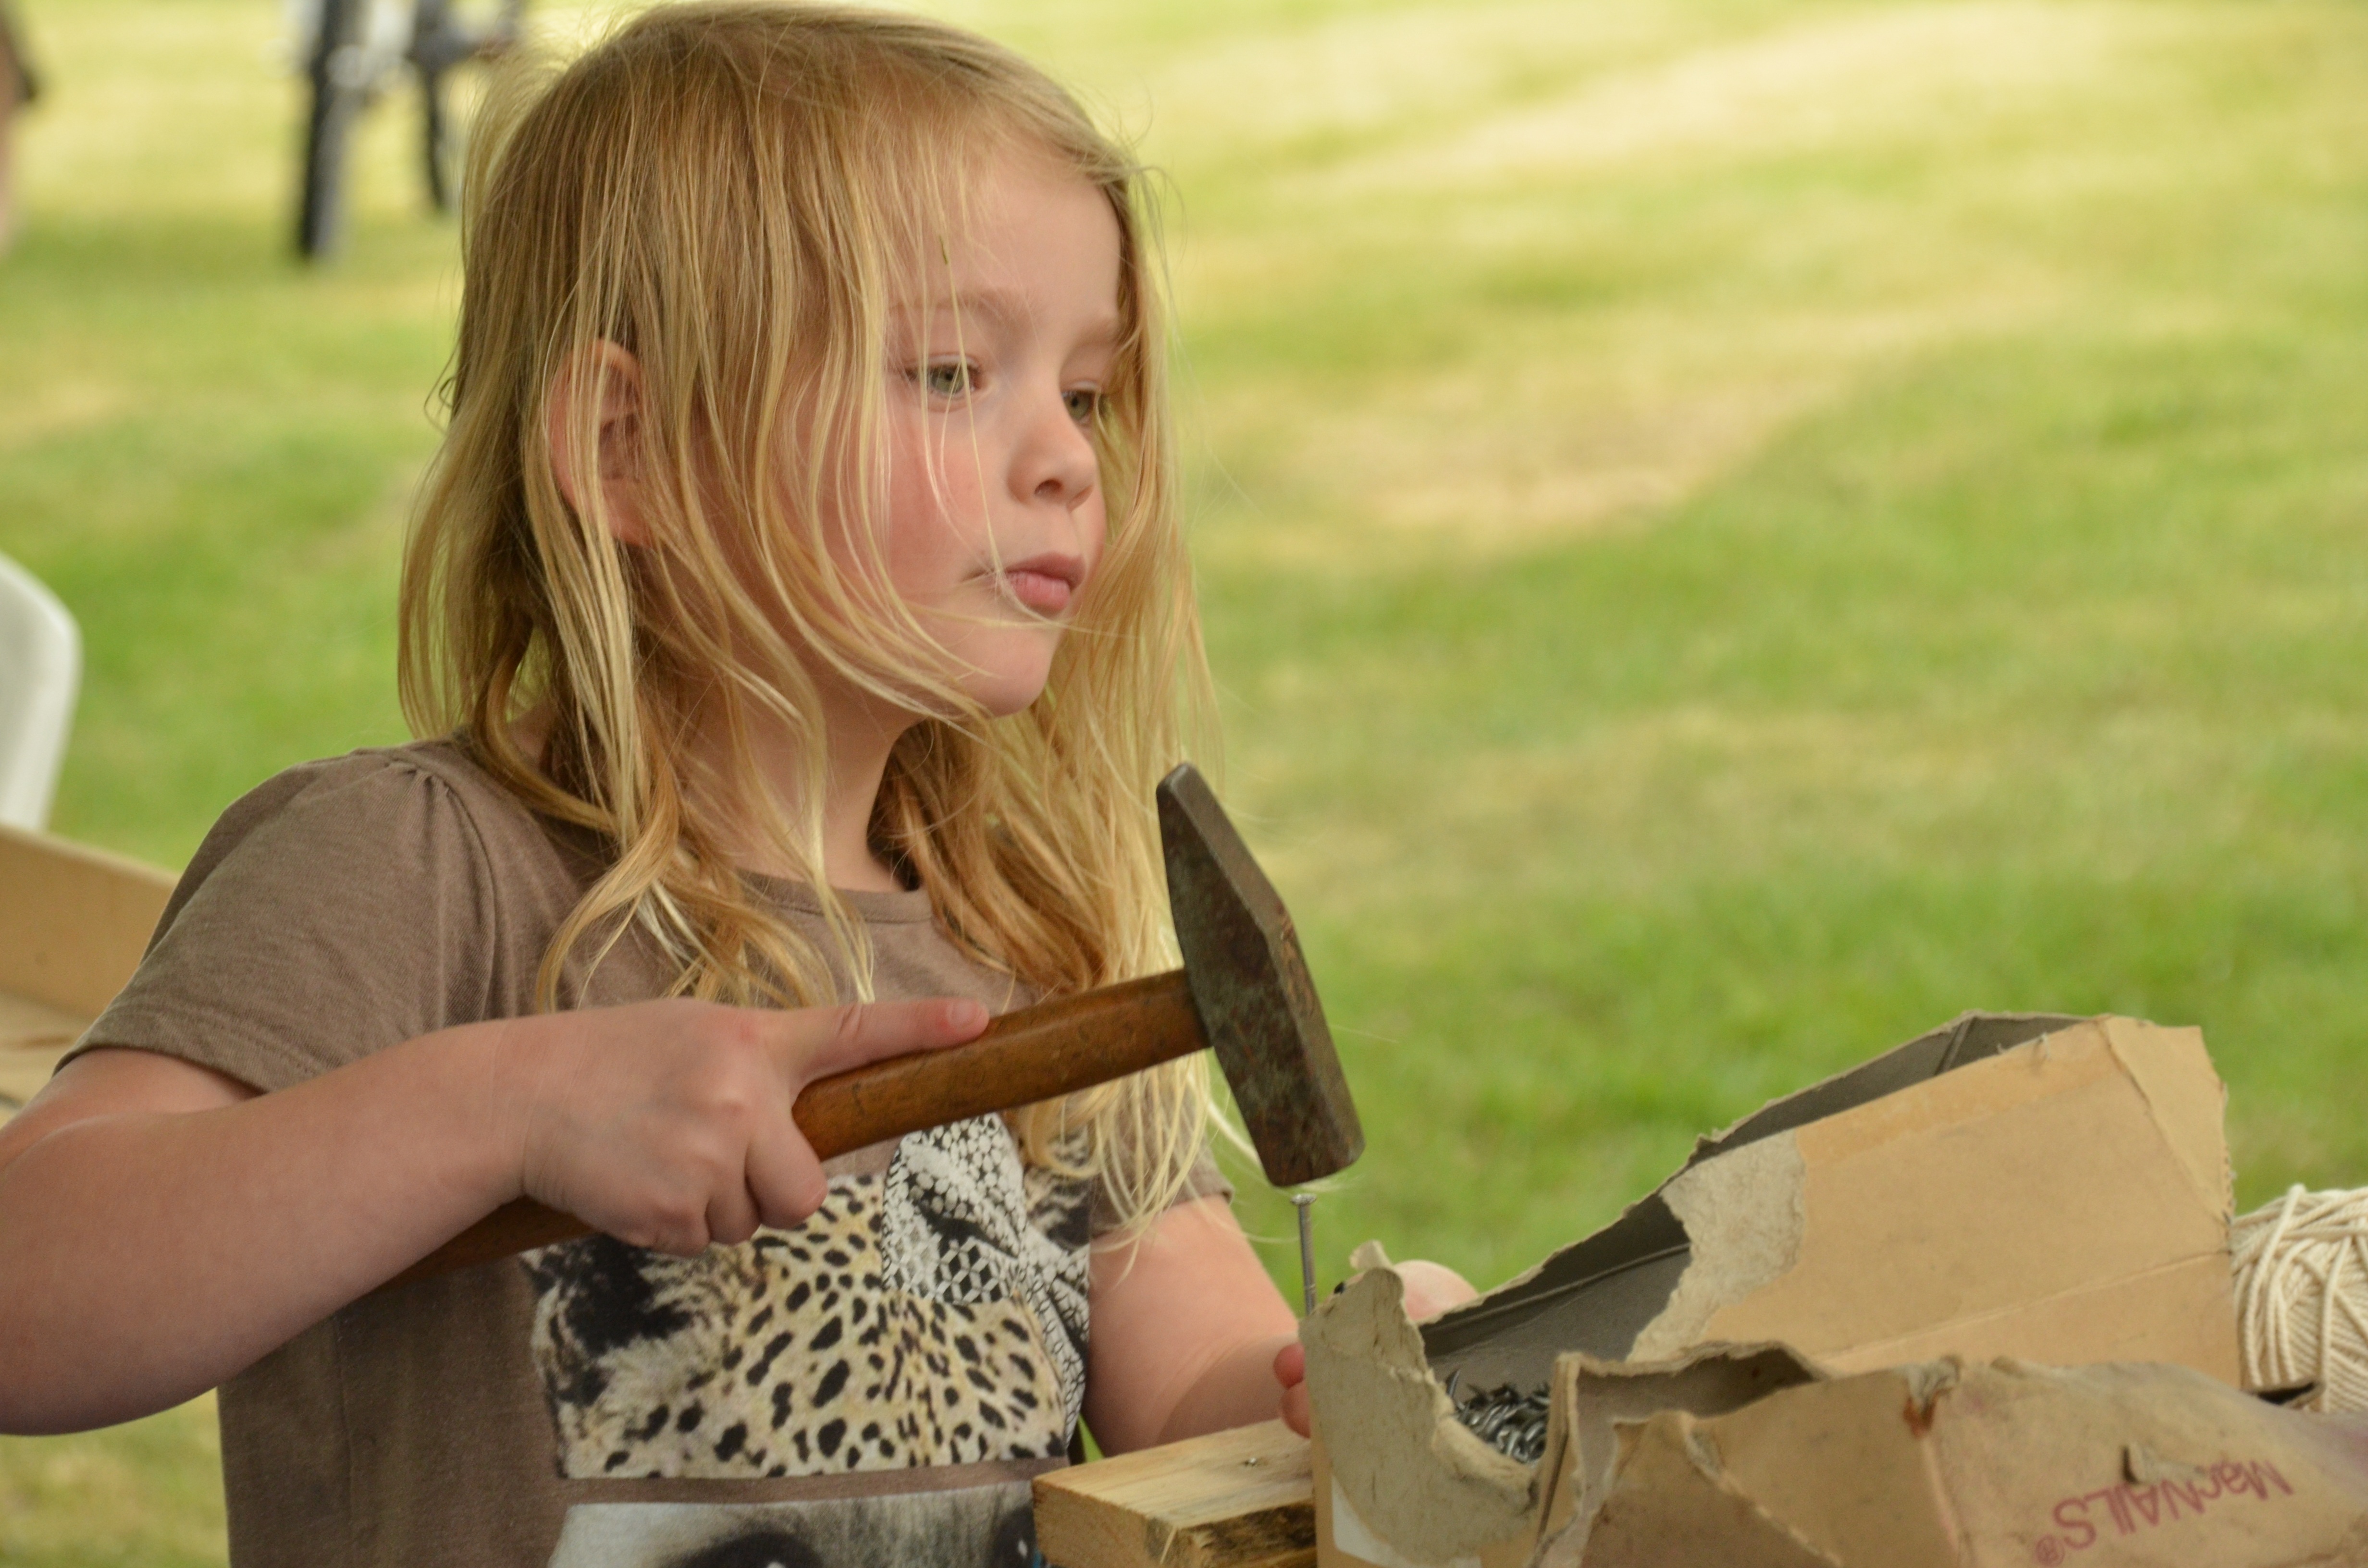
person, people, wood, girl, play, spring, hammer, child, eating, toddler, carpentry, blond, human action